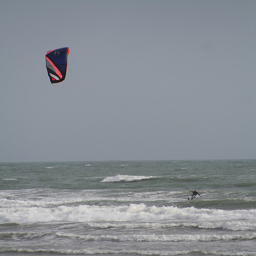
The person is riding a kite board in the ocean.
A man is kite surfing on the ocean waves.
A person para sailing in the ocean on a board.
A person kite surfing in the white capped ocean.
a person holding onto a big kite while riding a surfboard